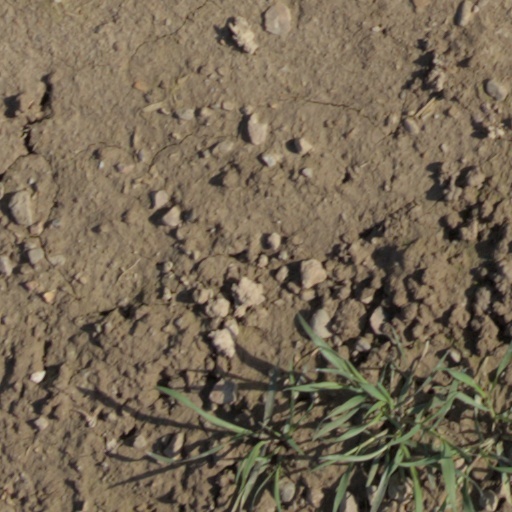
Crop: wheat